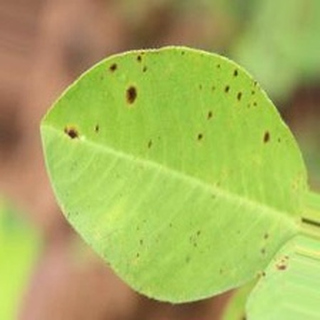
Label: groundnut_early_leaf_spot